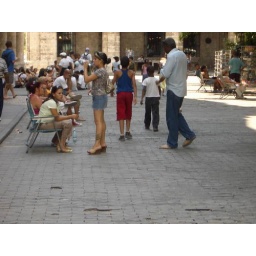
Historic wooden street:The ancestors were annoyed by the noise of the horse carriages.